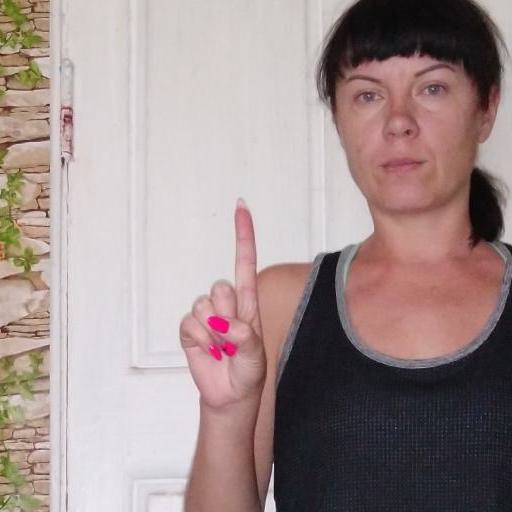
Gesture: one